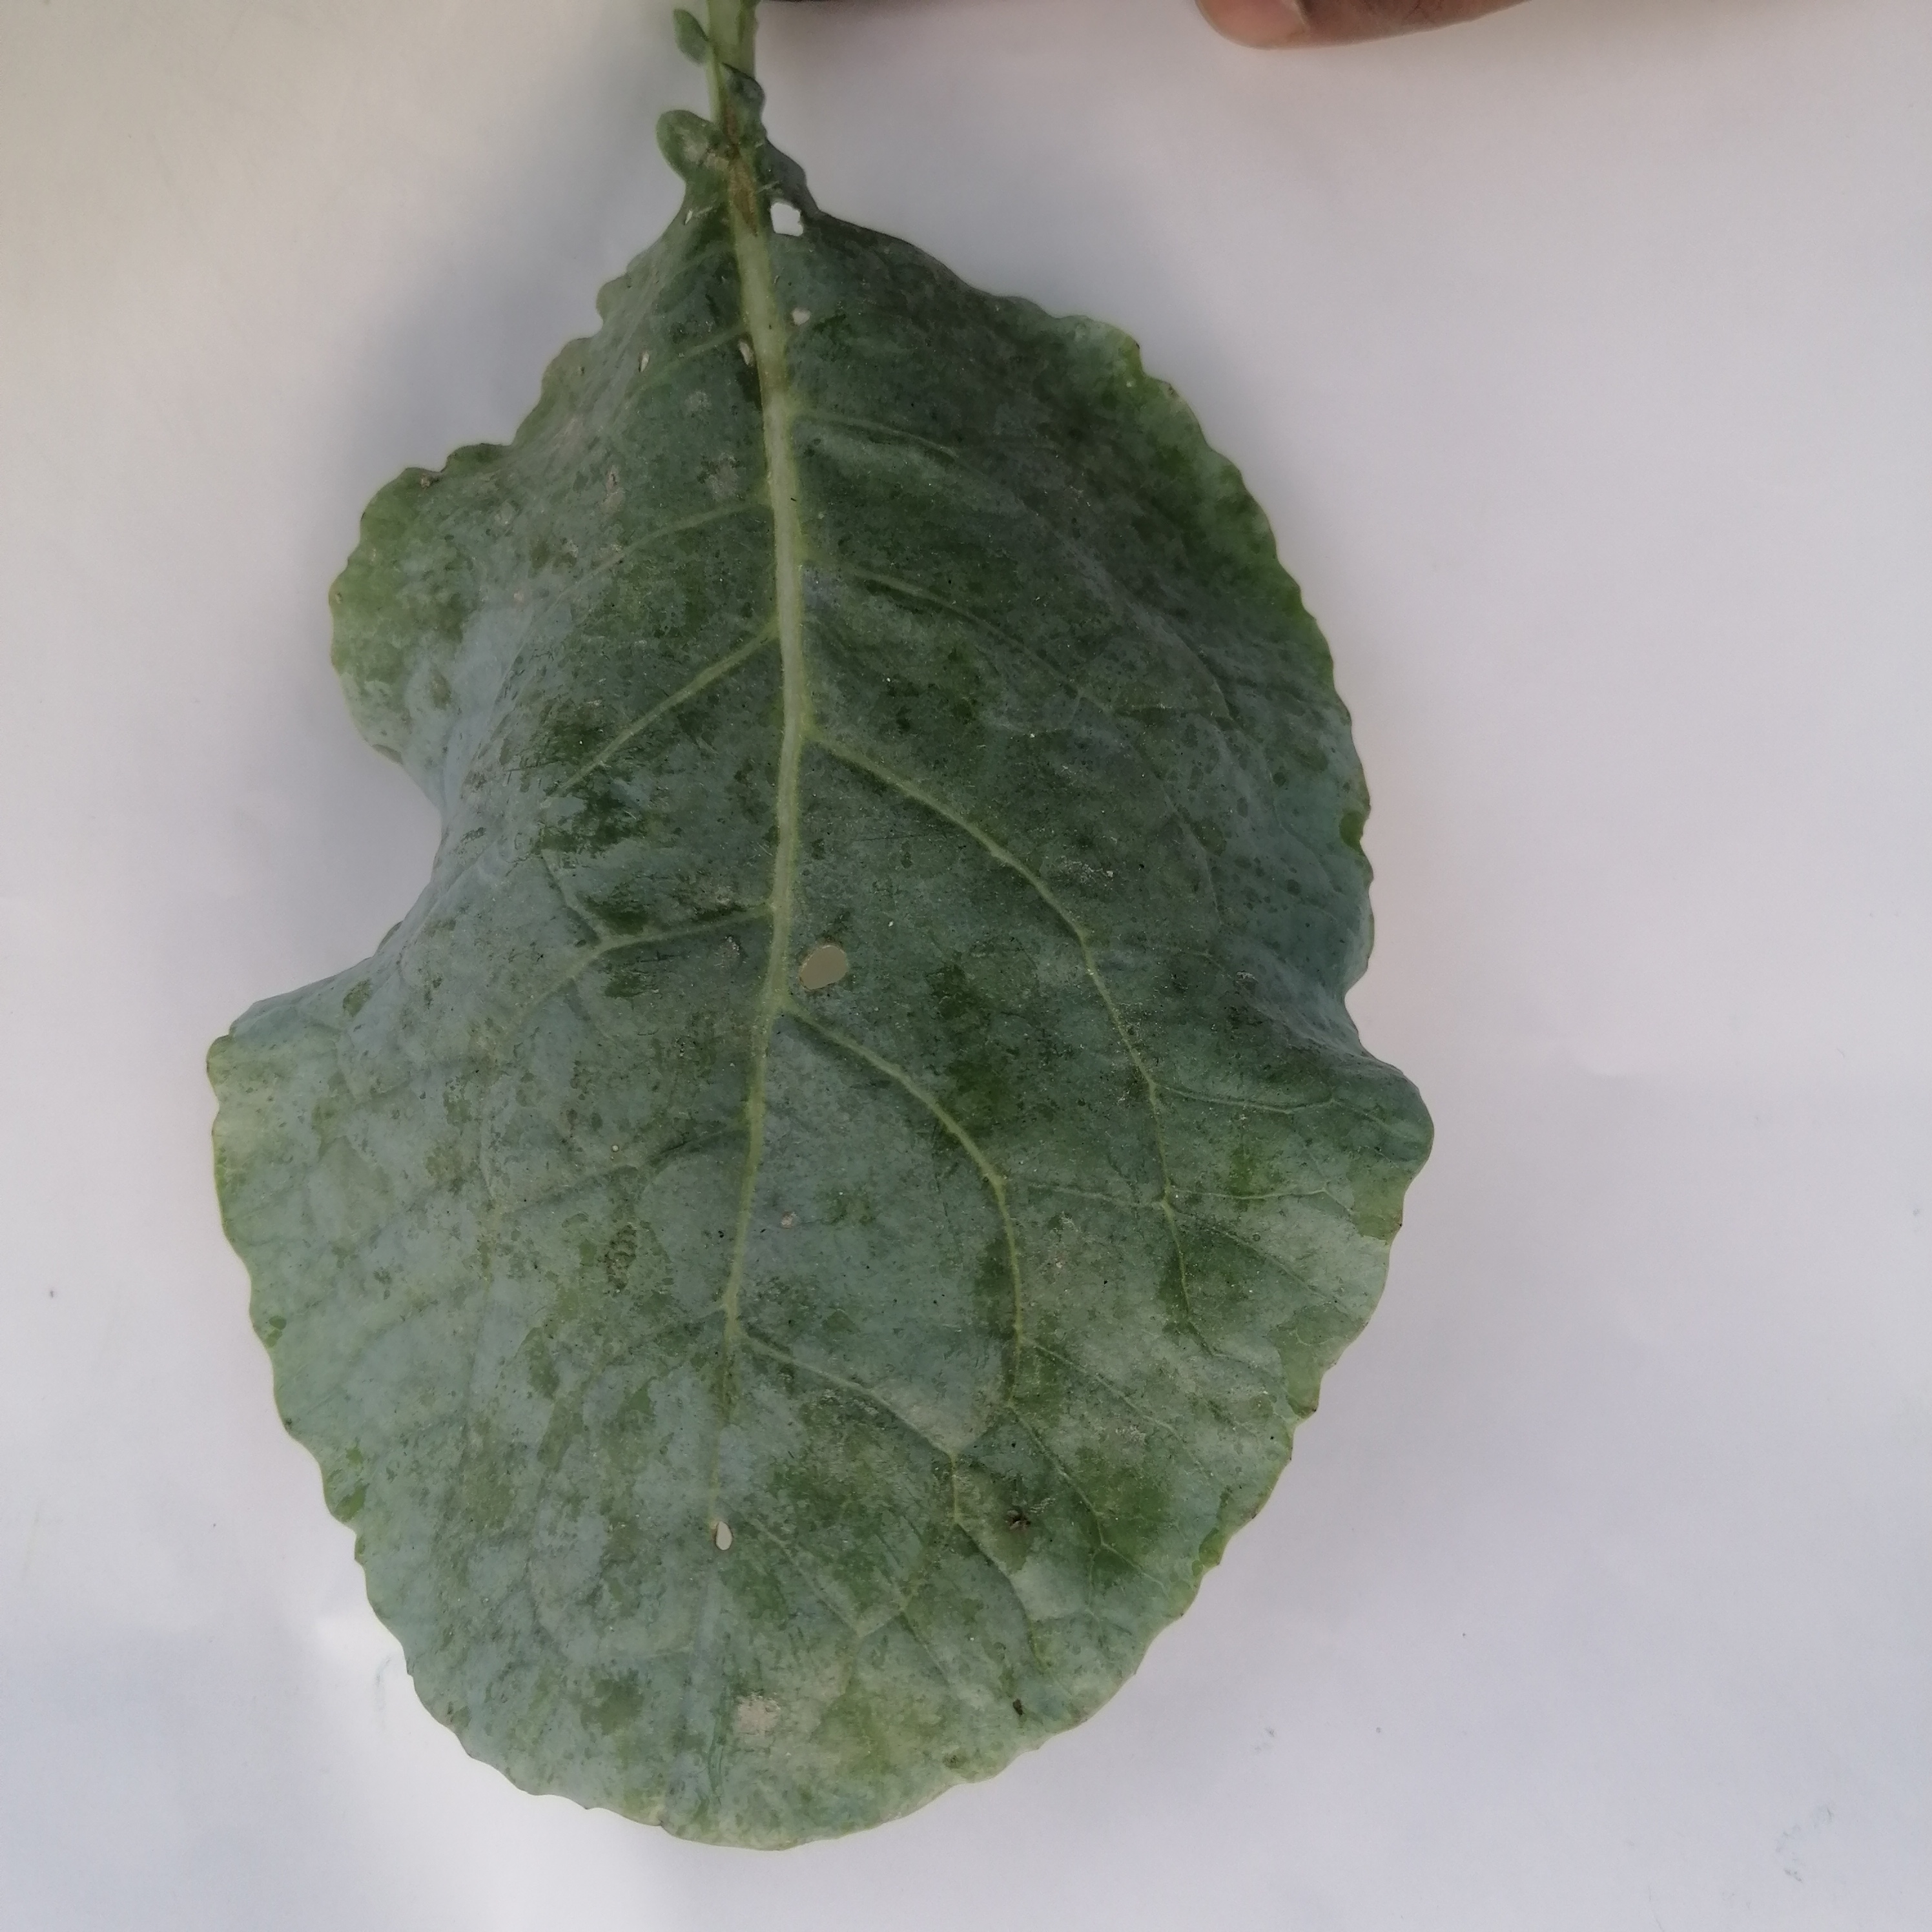
Label: Insect Hole